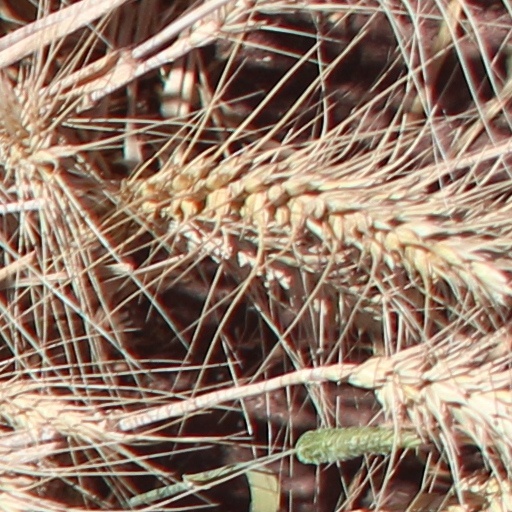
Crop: wheat